Bank of Long Prairie

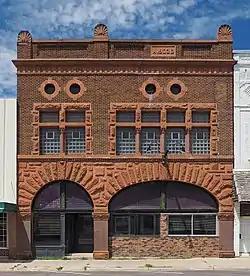
The Bank of Long Prairie from the south

The Bank of Long Prairie is a former bank building in Long Prairie, Minnesota, United States. It was built in 1903 as the new headquarters of Todd County's first and largest bank, established in 1881. The building was listed on the National Register of Historic Places in 1985 for having local significance in the themes of architecture and commerce. It was nominated for its Romanesque/Classical Revival design by Omeyer & Thori and for playing a key financial role in the development of Long Prairie and Todd County.